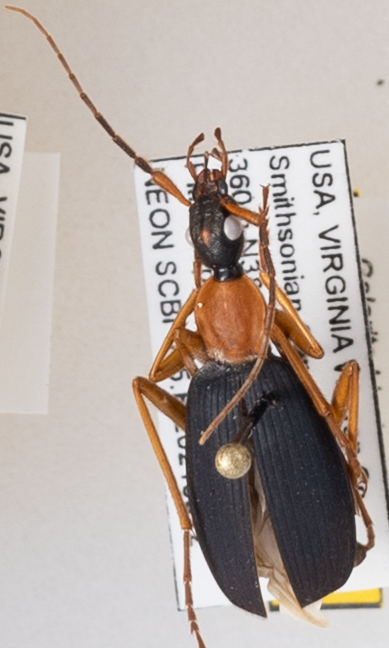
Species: Galerita bicolor
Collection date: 2021-08-12
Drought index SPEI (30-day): -0.436
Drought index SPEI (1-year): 0.142
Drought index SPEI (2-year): -0.226